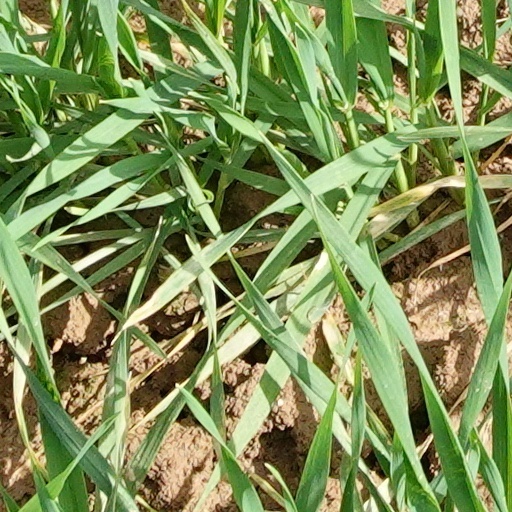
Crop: wheat